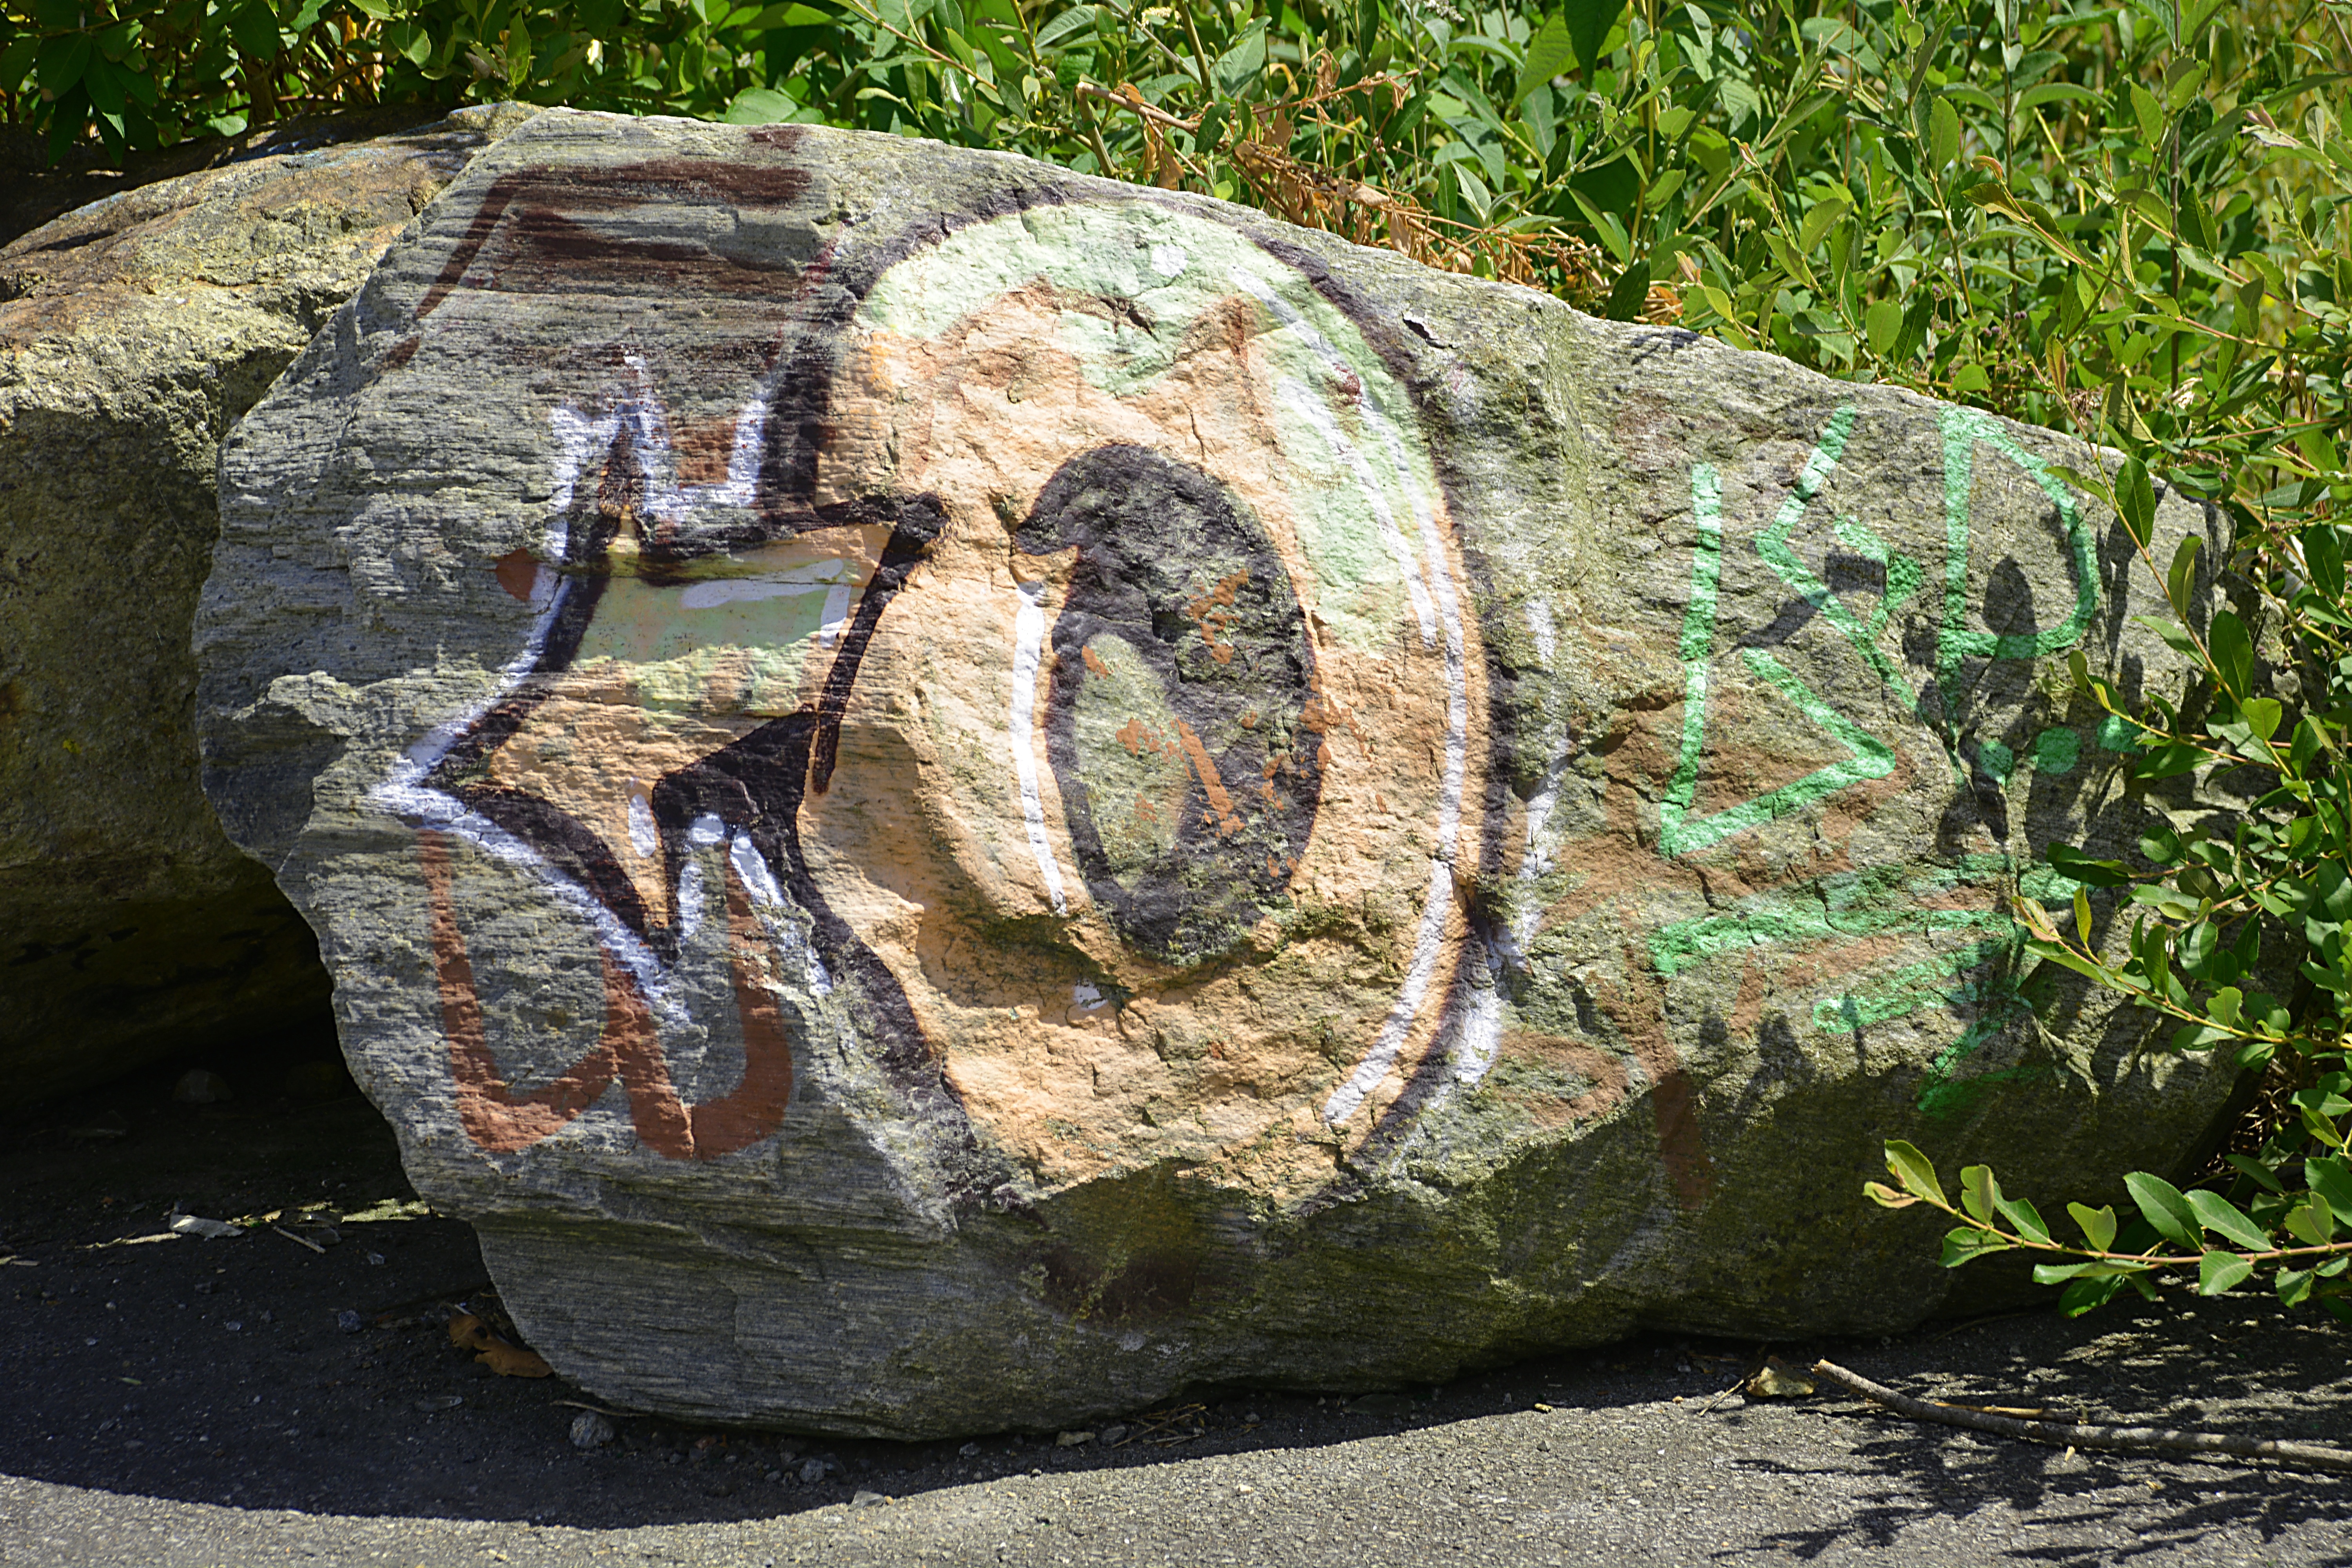
nature, rock, light, traffic, trunk, beacon, painting, sculpture, arrow, art, colors, boulder, tag, pierre, promenade, carving, water feature, trails, hikes, light and shade, arrowing